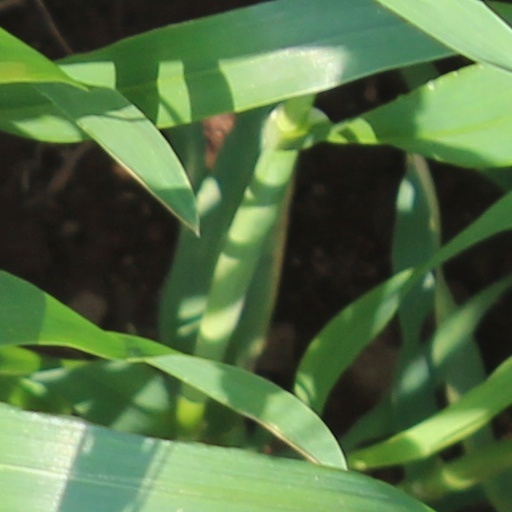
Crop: wheat